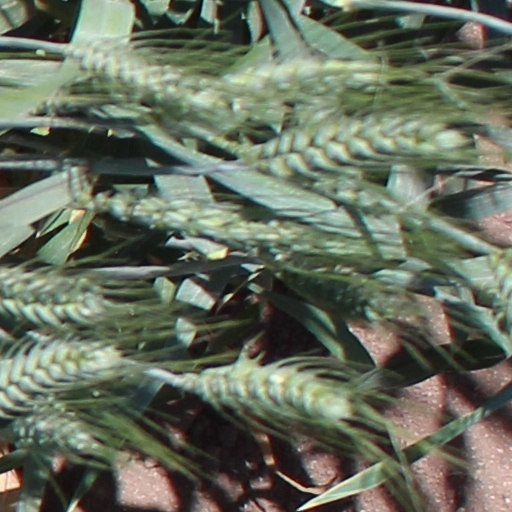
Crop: wheat